Babay (Slavic folklore)

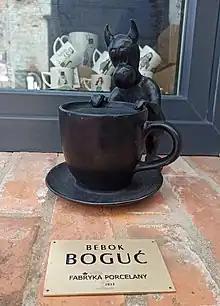
A modern depiction of a Silesian bebok in Katowice, Poland

Babay or Babai is a night spirit (Bogeyman) in Slavic folklore. According to beliefs, he abducts children who do not sleep at night or behave badly. He is also called Babayka, Babayko or Bobo (Babok, Bebok) (Polish), although the term may also be applied to his female equivalent.